Hungarian–Ottoman War (1521–1526)

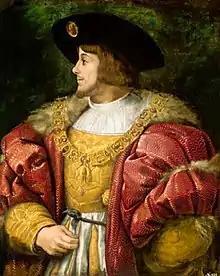
Louis II of Hungary, who died at the Battle of Mohács, painted by Titian

By the second half of August the Hungarians managed to gather about 25 thousand people and 80 guns on the swampy plain near Mohács. A significant part of this army were German, Czech and Serbian mercenaries. These forces were not enough for a general battle. Janos Zapolyai hurried to the rescue with a significant army, and had already reached Szegedin, but Istvan Bathory and other enemies of the Transylvanian governor on 28 August convinced the king to give battle with the available troops. On the morning of 29 August, the Hungarians attacked the Turkish formations. The Ottomans began a feigned retreat, and lured the Hungarian vanguard into artillery fire. The guns, firing almost point-blank, put the Hungarians to flight, and those who were not hacked to death by the Turkish horsemen drowned in the swamp. Apparently, the king also died there. According to Turkish estimates, enemy losses amounted to more than 20 thousand people. Two thousand heads, among which were 7 bishops and several magnates, were stacked in a pyramid in front of the Sultan's tent. The culprit of the defeat, Nador Istvan Bathory, managed to escape. Mohács was burned. Prisoners and peasants captured in the Hungarian camp were slaughtered by order of Suleiman (4 thousand). Only women were spared.